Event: Nepal Earthquake
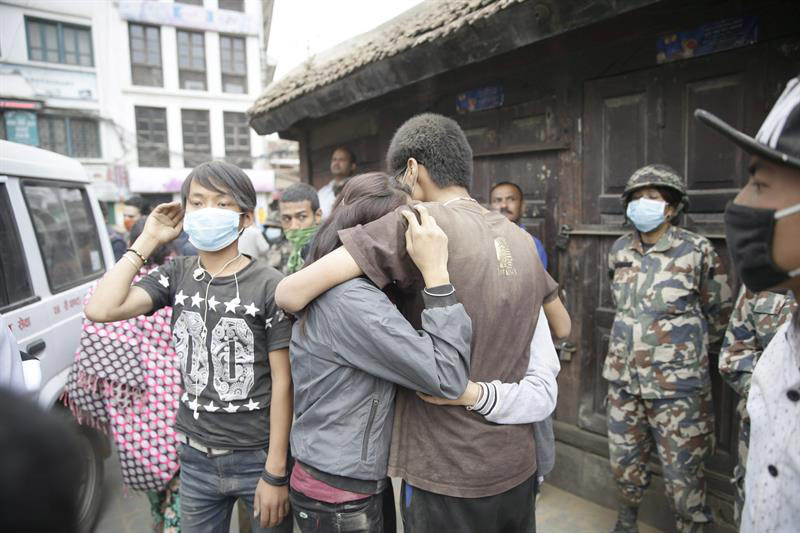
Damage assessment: damage